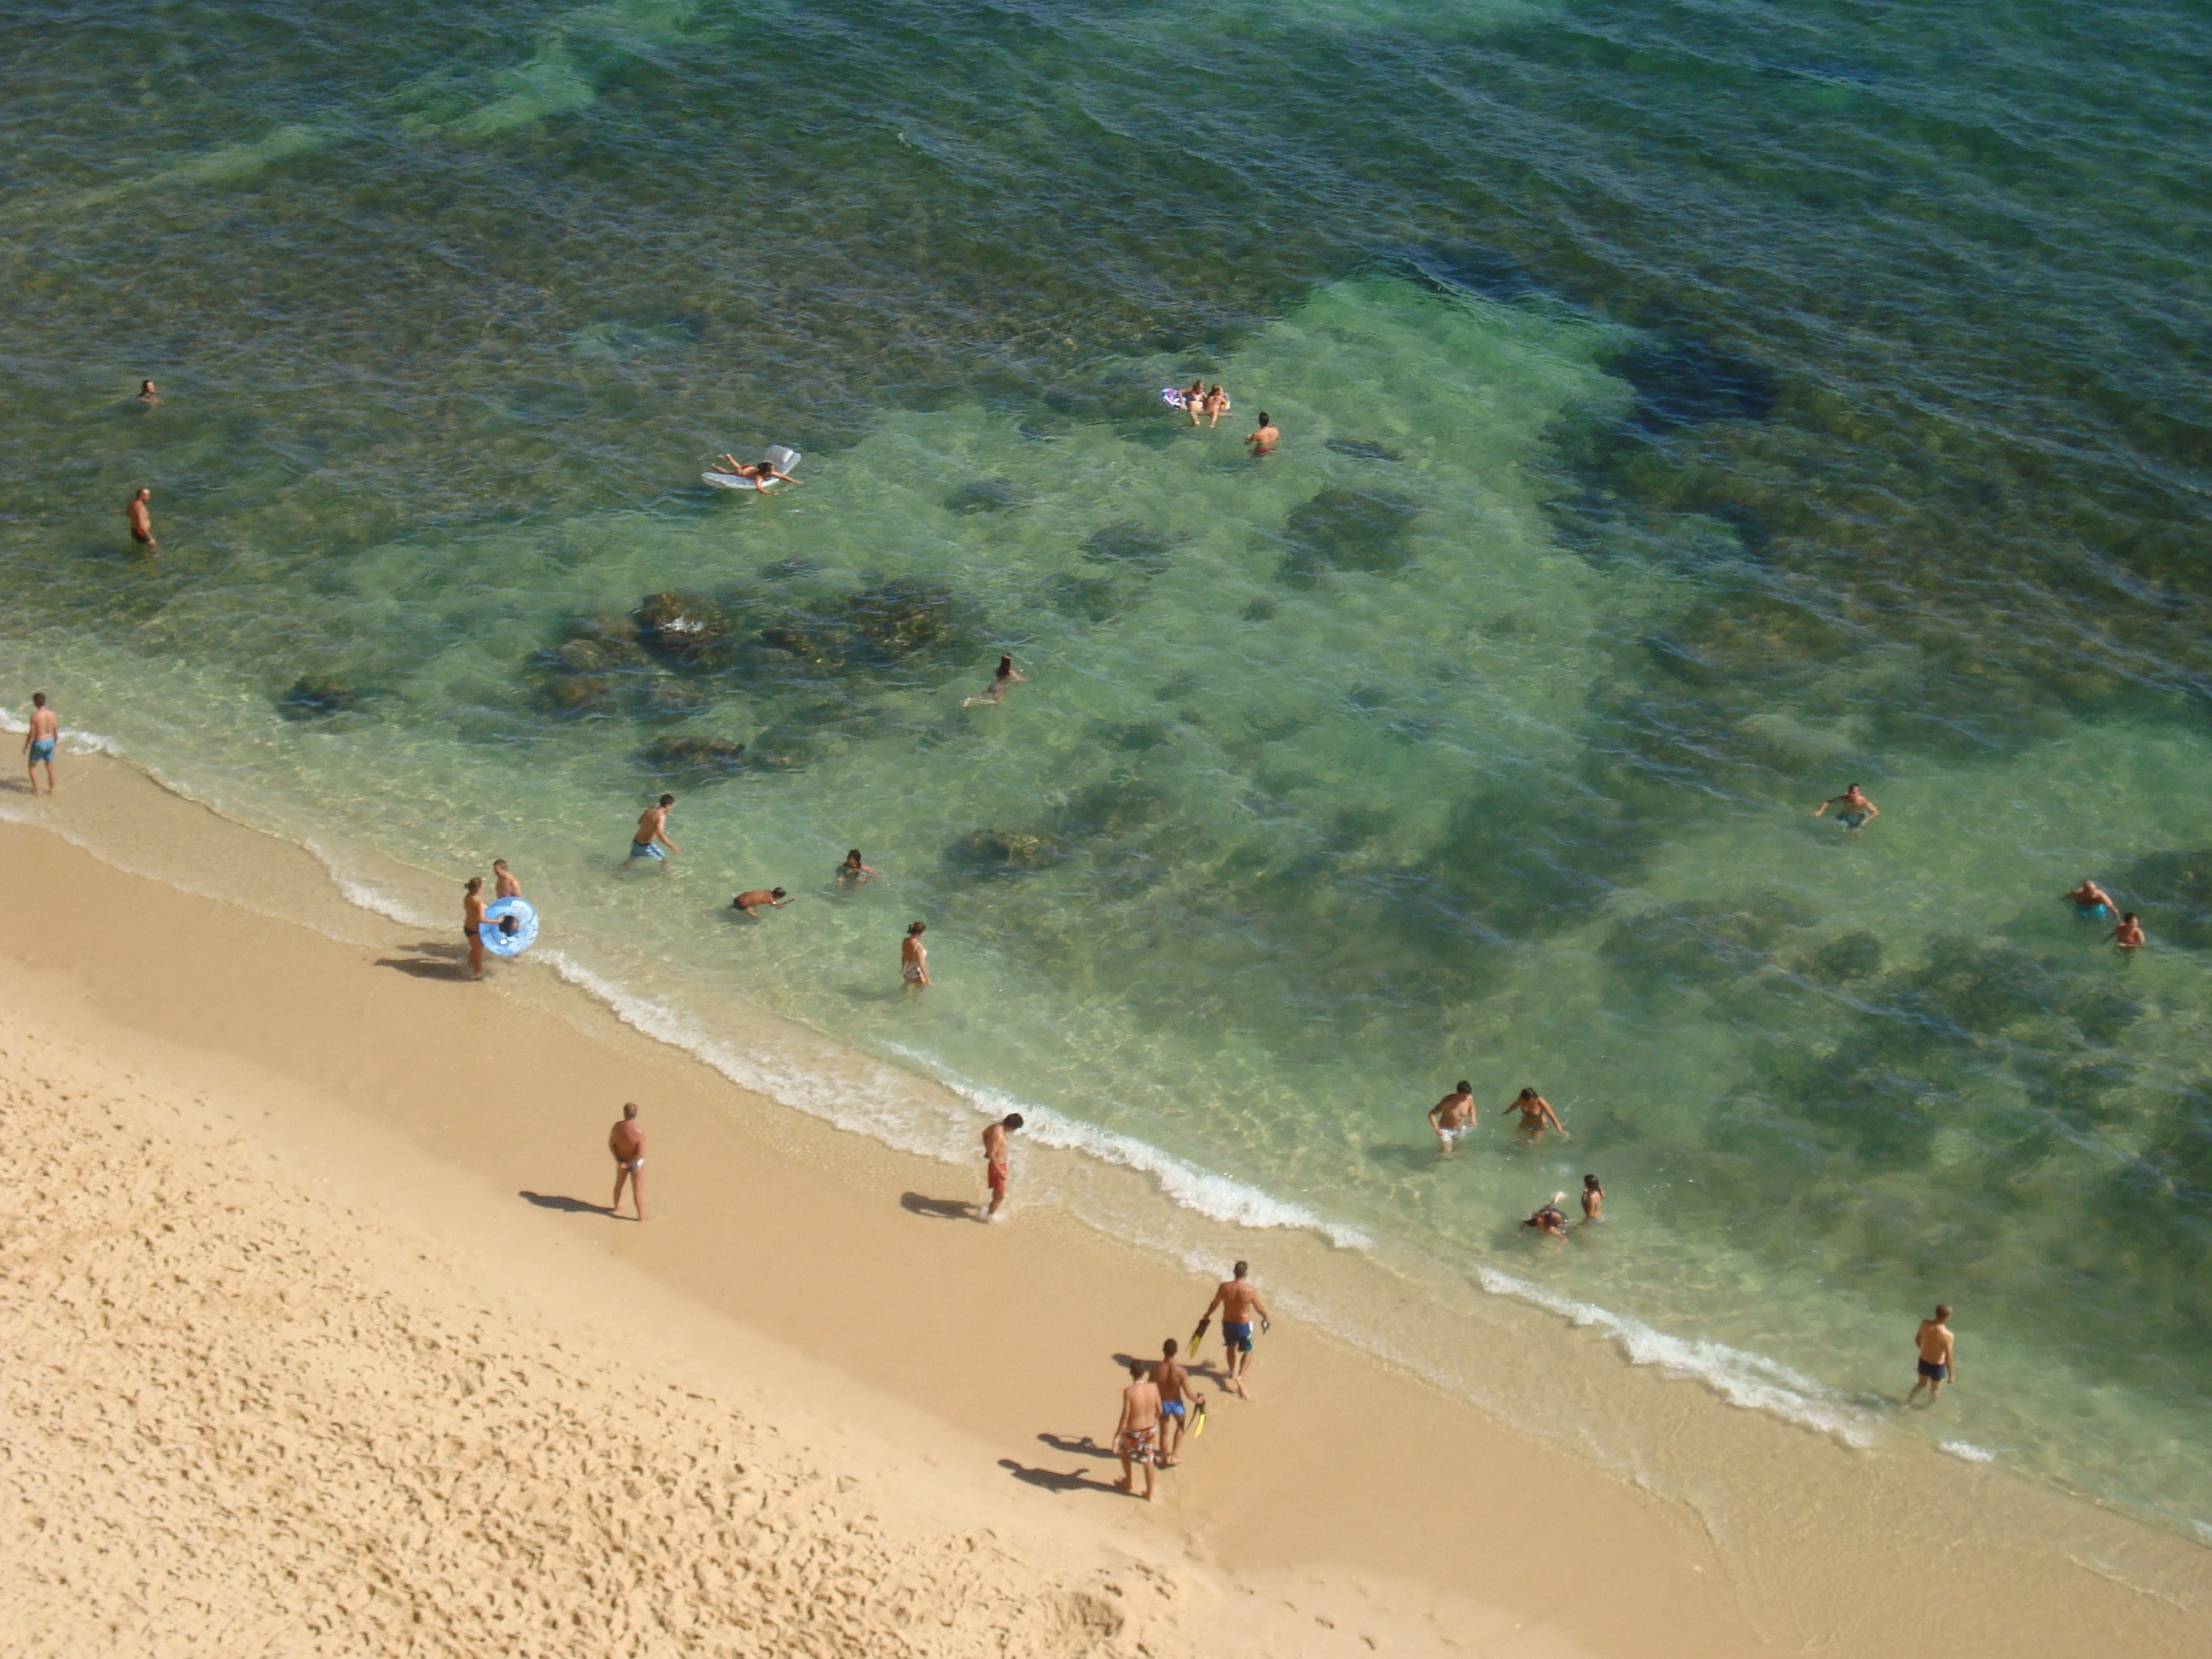
beach, sea, coast, sand, shore, wave, bay, terrain, body of water, habitat, cape